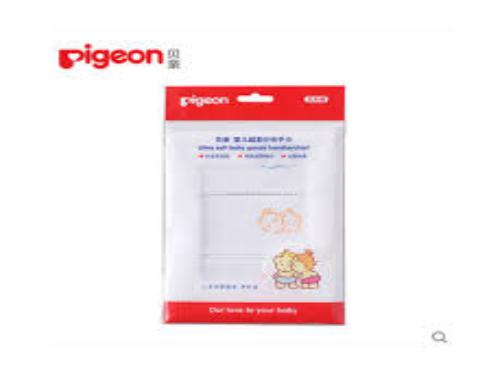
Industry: Necessities